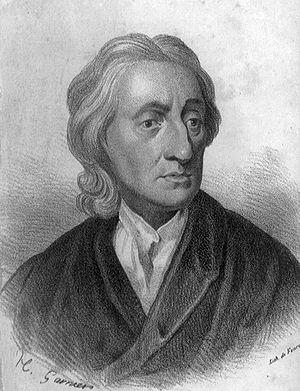
Le sensualisme ou sensationnisme est un courant philosophique et, en tant que dérivé de la théorie plus générale de l’empirisme, une des principales théories de la connaissance au XVIIIᵉ siècle.
L’état de nature est une notion de philosophie politique forgée par les théoriciens du contrat à partir du XVIIᵉ siècle qui s'oppose à l'état civil. Elle désigne la situation dans laquelle l'humanité se serait trouvée avant l'émergence de la société, et particulièrement avant l'institution de l'État et du droit positif. Bien que certains aient cru à la réalité de l'état de nature, le concept est d'ordinaire pensé comme une hypothèse méthodologique, utile indépendamment de sa véracité historique. Il existe différentes conceptions de l'état de nature, largement différentes selon leurs auteurs. On retrouve sur les débats au sujet de l'état de nature l'idée du Bon Sauvage, et celle de Hobbes, entre autres. Dans tous les cas, l'état de nature est situé dans un temps reculé, avant la naissance des sociétés étatiques. Selon le point de vue des partisans d'une nature bonne, le développement des sociétés étatiques met globalement fin à cet état.
Le libéralisme est un courant de pensée qui prône la défense des droits individuels, la liberté économique et politique, la propriété privée au nom d'une vision fondée sur l'individu et la coopération volontaire entre les hommes. Le libéralisme peut se décliner dans différents domaines, néanmoins les libéraux modernes se revendiquent d'un libéralisme complet, bien qu'il existe de nombreuses nuances de positionnement.
Le contractualisme aussi appelé théorie du contrat, est un courant moderne de philosophie politique qui pense l'origine de la société et de l'État comme un contrat originaire entre les hommes, par lequel ceux-ci acceptent une limitation de leur liberté en échange de lois garantissant la perpétuation du corps social.
La philosophie britannique désigne la tradition philosophique des auteurs de l'Angleterre et du Royaume-Uni depuis Anselme de Cantorbéry au XIᵉ siècle.